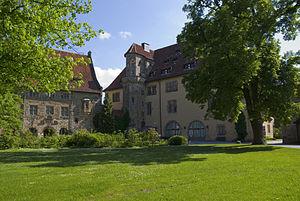
La Veste Coburg est l'une des forteresses médiévales les mieux conservées d'Allemagne. Elle est située sur une colline au-dessus de la ville de Cobourg, dans la région de Haute-Franconie en Bavière.